Hardwick and Woodbury Railroad

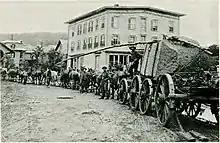
A team of twenty horses and oxen hauling granite on the main street of Hardwick Village, c. 1895. Such traffic caused ongoing damage to the village streets and led to the building of the quarry railroad.

The construction of the Portland and Ogdensburg Railway to Hardwick in 1872 (it later became the St. Johnsbury and Lake Champlain Railroad) enabled the shipping of quantities of northern Vermont stone to the outer world and facilitated the growth of the local granite industry. Though it had limited granite of its own, Hardwick became a granite-cutting center hosting a dozen sheds finishing granite by 1890. Rough-cut granite was brought from the quarries to and through the town in heavy horse-drawn wagons, which caused congestion and damaged roads and bridges. In 1892, after pressure from both civic leaders and quarry owners, the railroad built the Hardwick Branch, also known as the Quarry Railroad, a spur from Granite Junction near the western edge of Hardwick village to Buffalo Crossing by the southern fringe of the village. This eliminated granite-carrying wagons from the village’s central streets. Over time, it also concentrated the granite industry in five clusters along the Hardwick Branch at Lower Wolcott St., at West End, at Woodbury Granite Co., at E.R. Fletcher Granite Co., and at Buffalo Crossing.